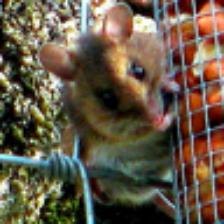
Label: NonHuman